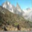
Label: mountain